Reforestation

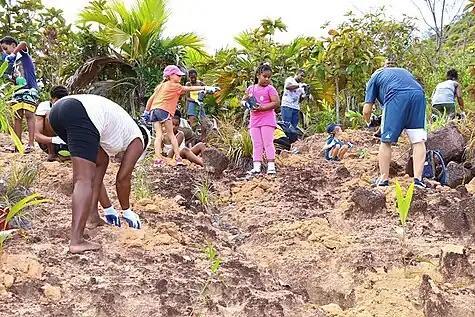
An image of a reforestation site in Praslin

Globally, planted forests increased from 4.1% to 7.0% of the total forest area between 1990 and 2015. Plantation forests made up 280 million ha (hectare) in 2015, an increase of about 40 million ha in the previous ten years. Of the planted forests worldwide, 18% of that planted area consists of exotic or introduced species while the rest consist of species native to the country where they are planted.